Bulgarian–Ottoman wars

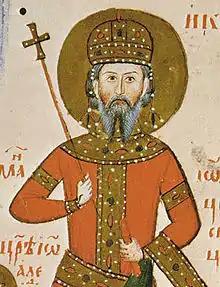
Emperor Ivan Alexander

In 1344, Momchil, the independent Bulgarian ruler of the Rhodope and Aegean regions, whose army grew to 2,000 men, took an important role in the Byzantine civil war. While at first he supported John Kantakouzenos, from the spring of 1344 Momchil reneged, provoked by the aggression of the Ottoman allies. In June, he defeated the Aydinid fleet near Portogalos Bay. According to sources, at night the Bulgarian ruler sent boats to burn the anchored Aydinid ships and soon after he defeated the army of Kantakouzenos at Mosynopolis.